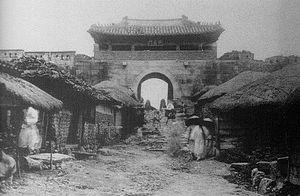
La Muraille de Séoul, ou Hanyang Doseong, est un mur d'enceinte construit par le roi Taejo en 1396 autour de la ville d'Hanyang, aujourd'hui Séoul. La muraille, longue de 18 kilomètres, comporte huit portes : quatre principales qui sont Sukjeongmun, Donuimun, Sungnyemun et Heunginjimun et quatre secondaires. Aujourd'hui, il reste 12 kilomètres de muraille et six des huit portes.